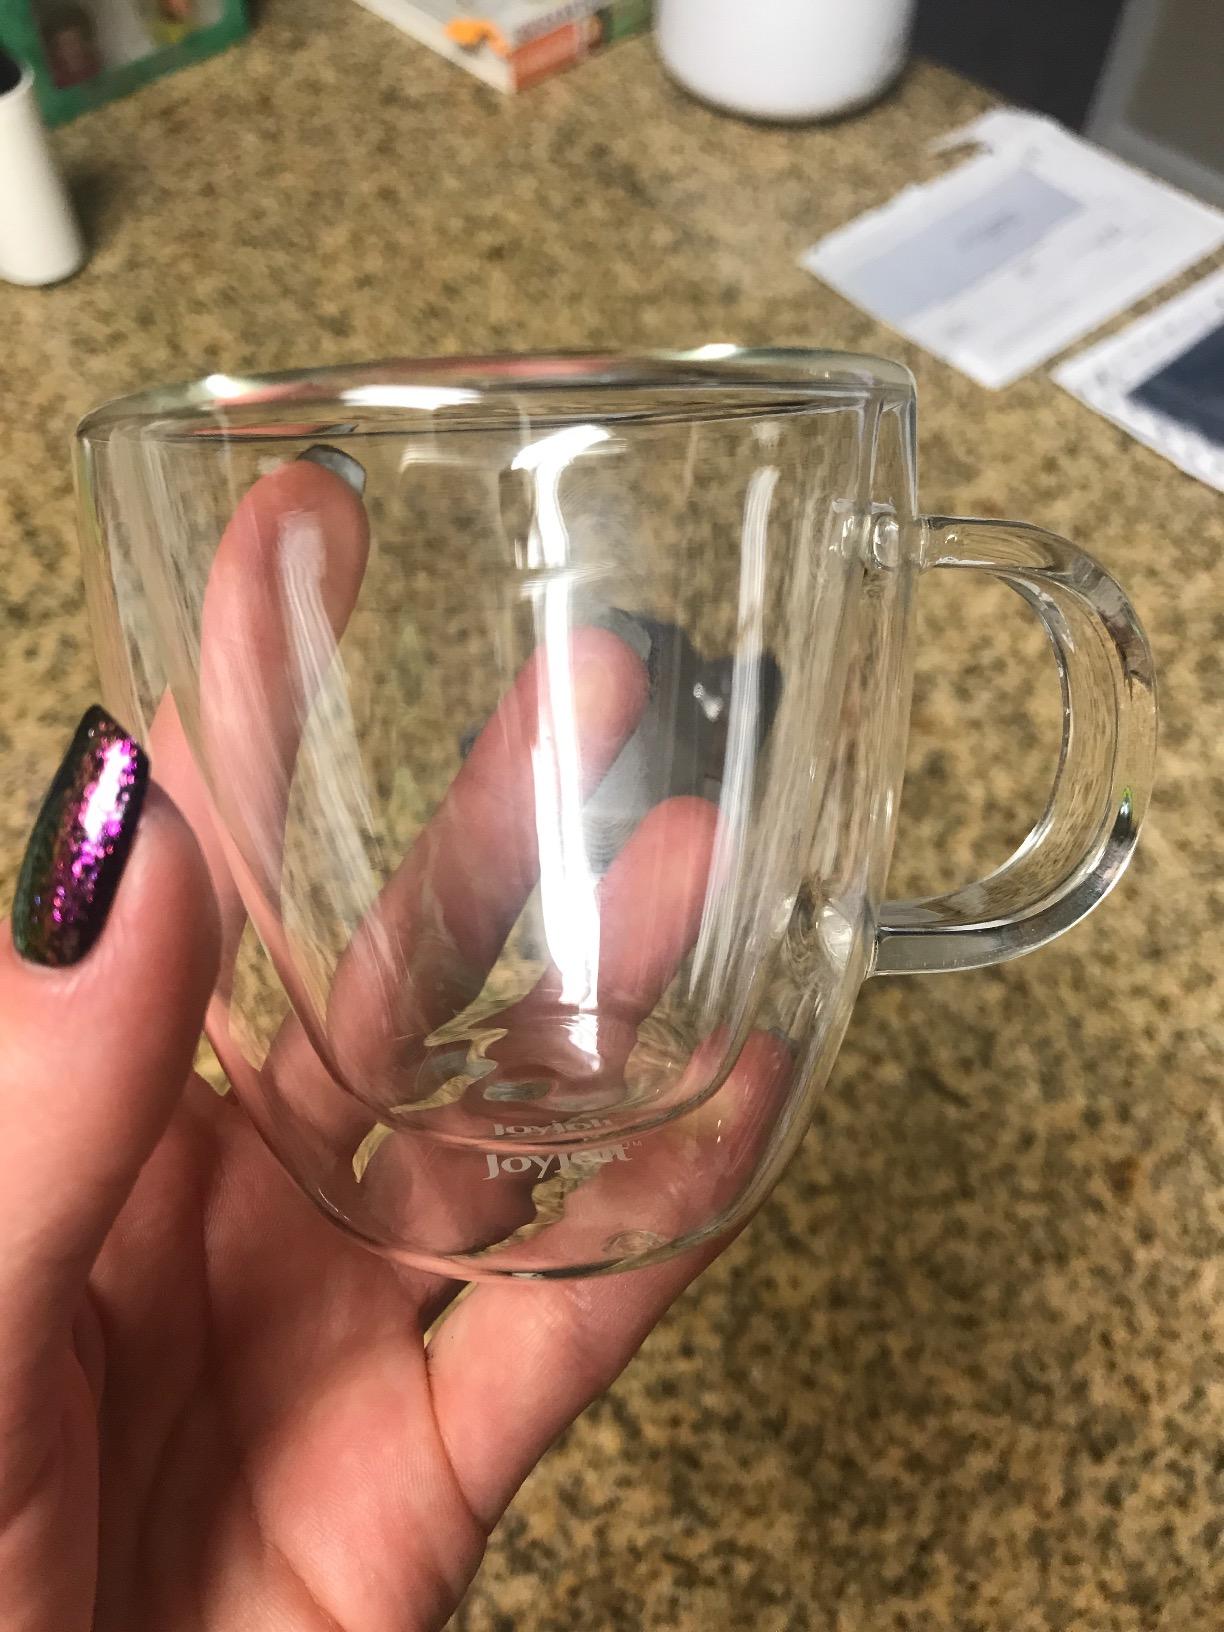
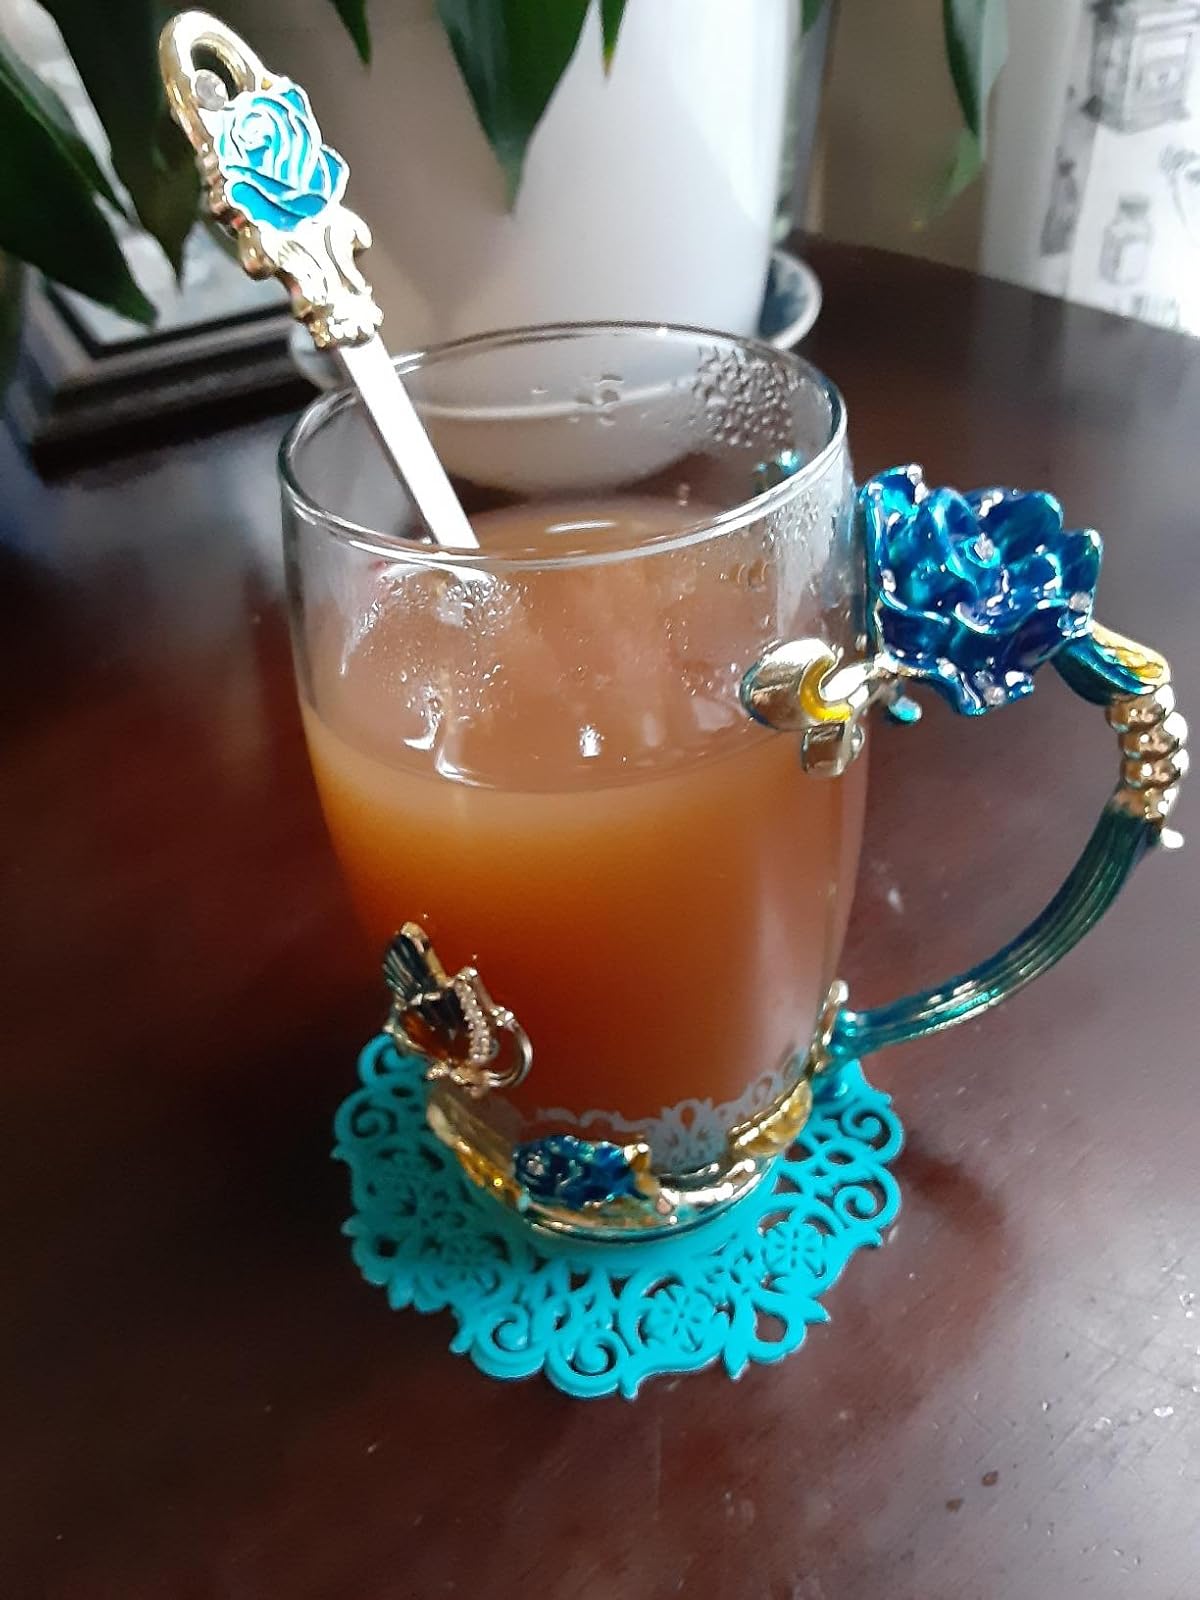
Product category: items_mug
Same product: no